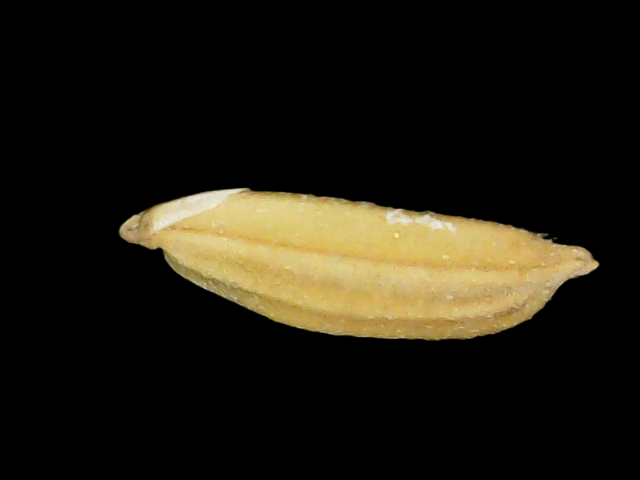
Rice variety: Binadhan24